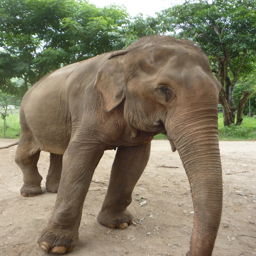
an elephant is standing on some dirt and trees
An elephant is standing in the dirt on its own.
An elephant stands on dirt with trees behind it.
Close up of an elephant standing around on the dirt path
An elephant standing on a dirt patch near a forest.